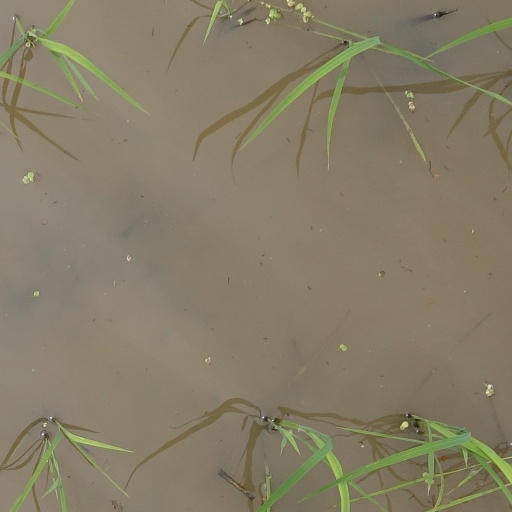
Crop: rice